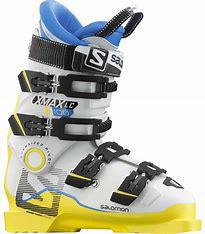
Brand: Salomon
Model: 100